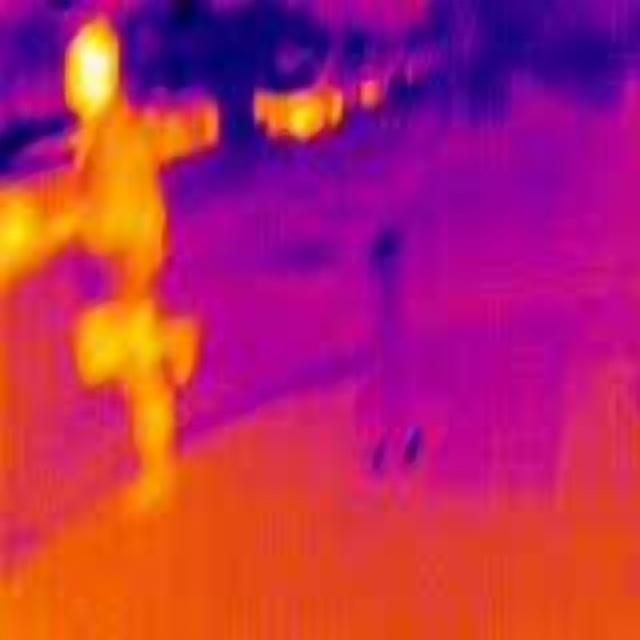
Detected objects:
label: person